Regalia of the Russian tsars

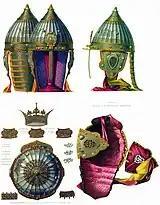
"State helmet" on picture of 19th century

Also "Grand set" consists of various precious armament and equipment, that survived in the Kremlin Armoury. Most important of these things are: